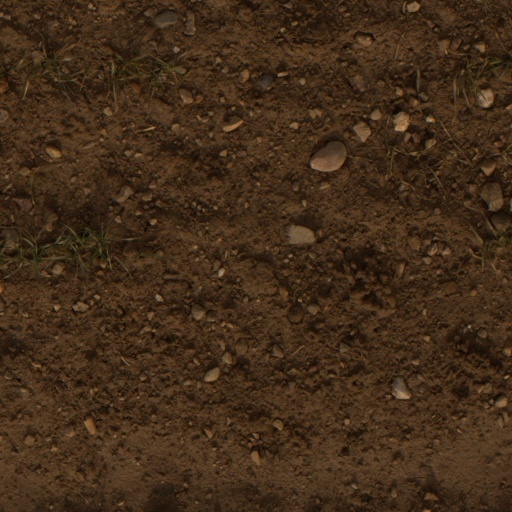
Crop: wheat